Ramsdell Public Library

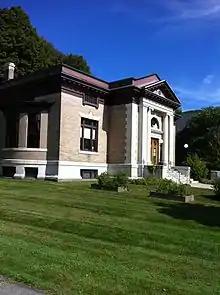
Angle view of the library

Ramsdell Public Library is located in Housatonic village, set between the Unitarian Universalist Meeting of South Berkshire, formerly the Housatonic Congregational Church, and the Corpus Christi Church on the north side of Main Street. The original 1908 main block is stories in height, built out of yellow brick with marble trim. The main facade is three bays wide, with a projecting gabled entry pavilion at the center. The entry pavilion has marble corner quoins, and a further projection with an entablature and dentillated gable supported by pilasters and Ionic columns. The entrance has glass-paneled double doors, set in a recess framed by marble trim and topped by a sill with a foliated cartouche, and a half-round transom window. Windows on the ground floor are set in rectangular openings with splayed keystoned lintels; there are small windows beneath the eaves that illuminate the rooms of the half-story.